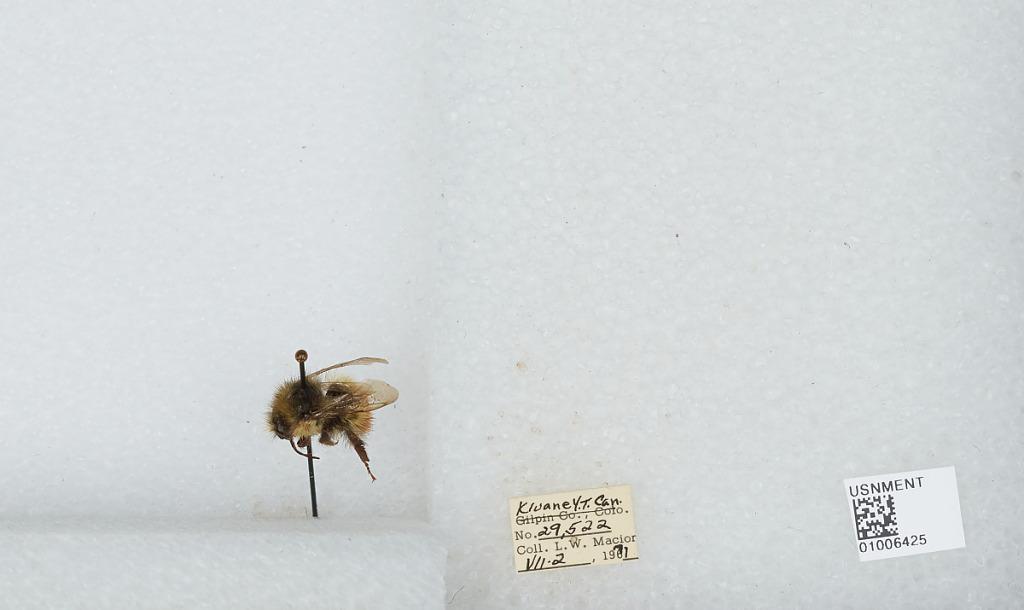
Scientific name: Bombus (Pyrobombus) flavifrons Cresson
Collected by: L. Macior
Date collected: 1971-7-2
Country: Canada
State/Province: Yukon Territory
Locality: Kluane
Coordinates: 60.75, -139.5